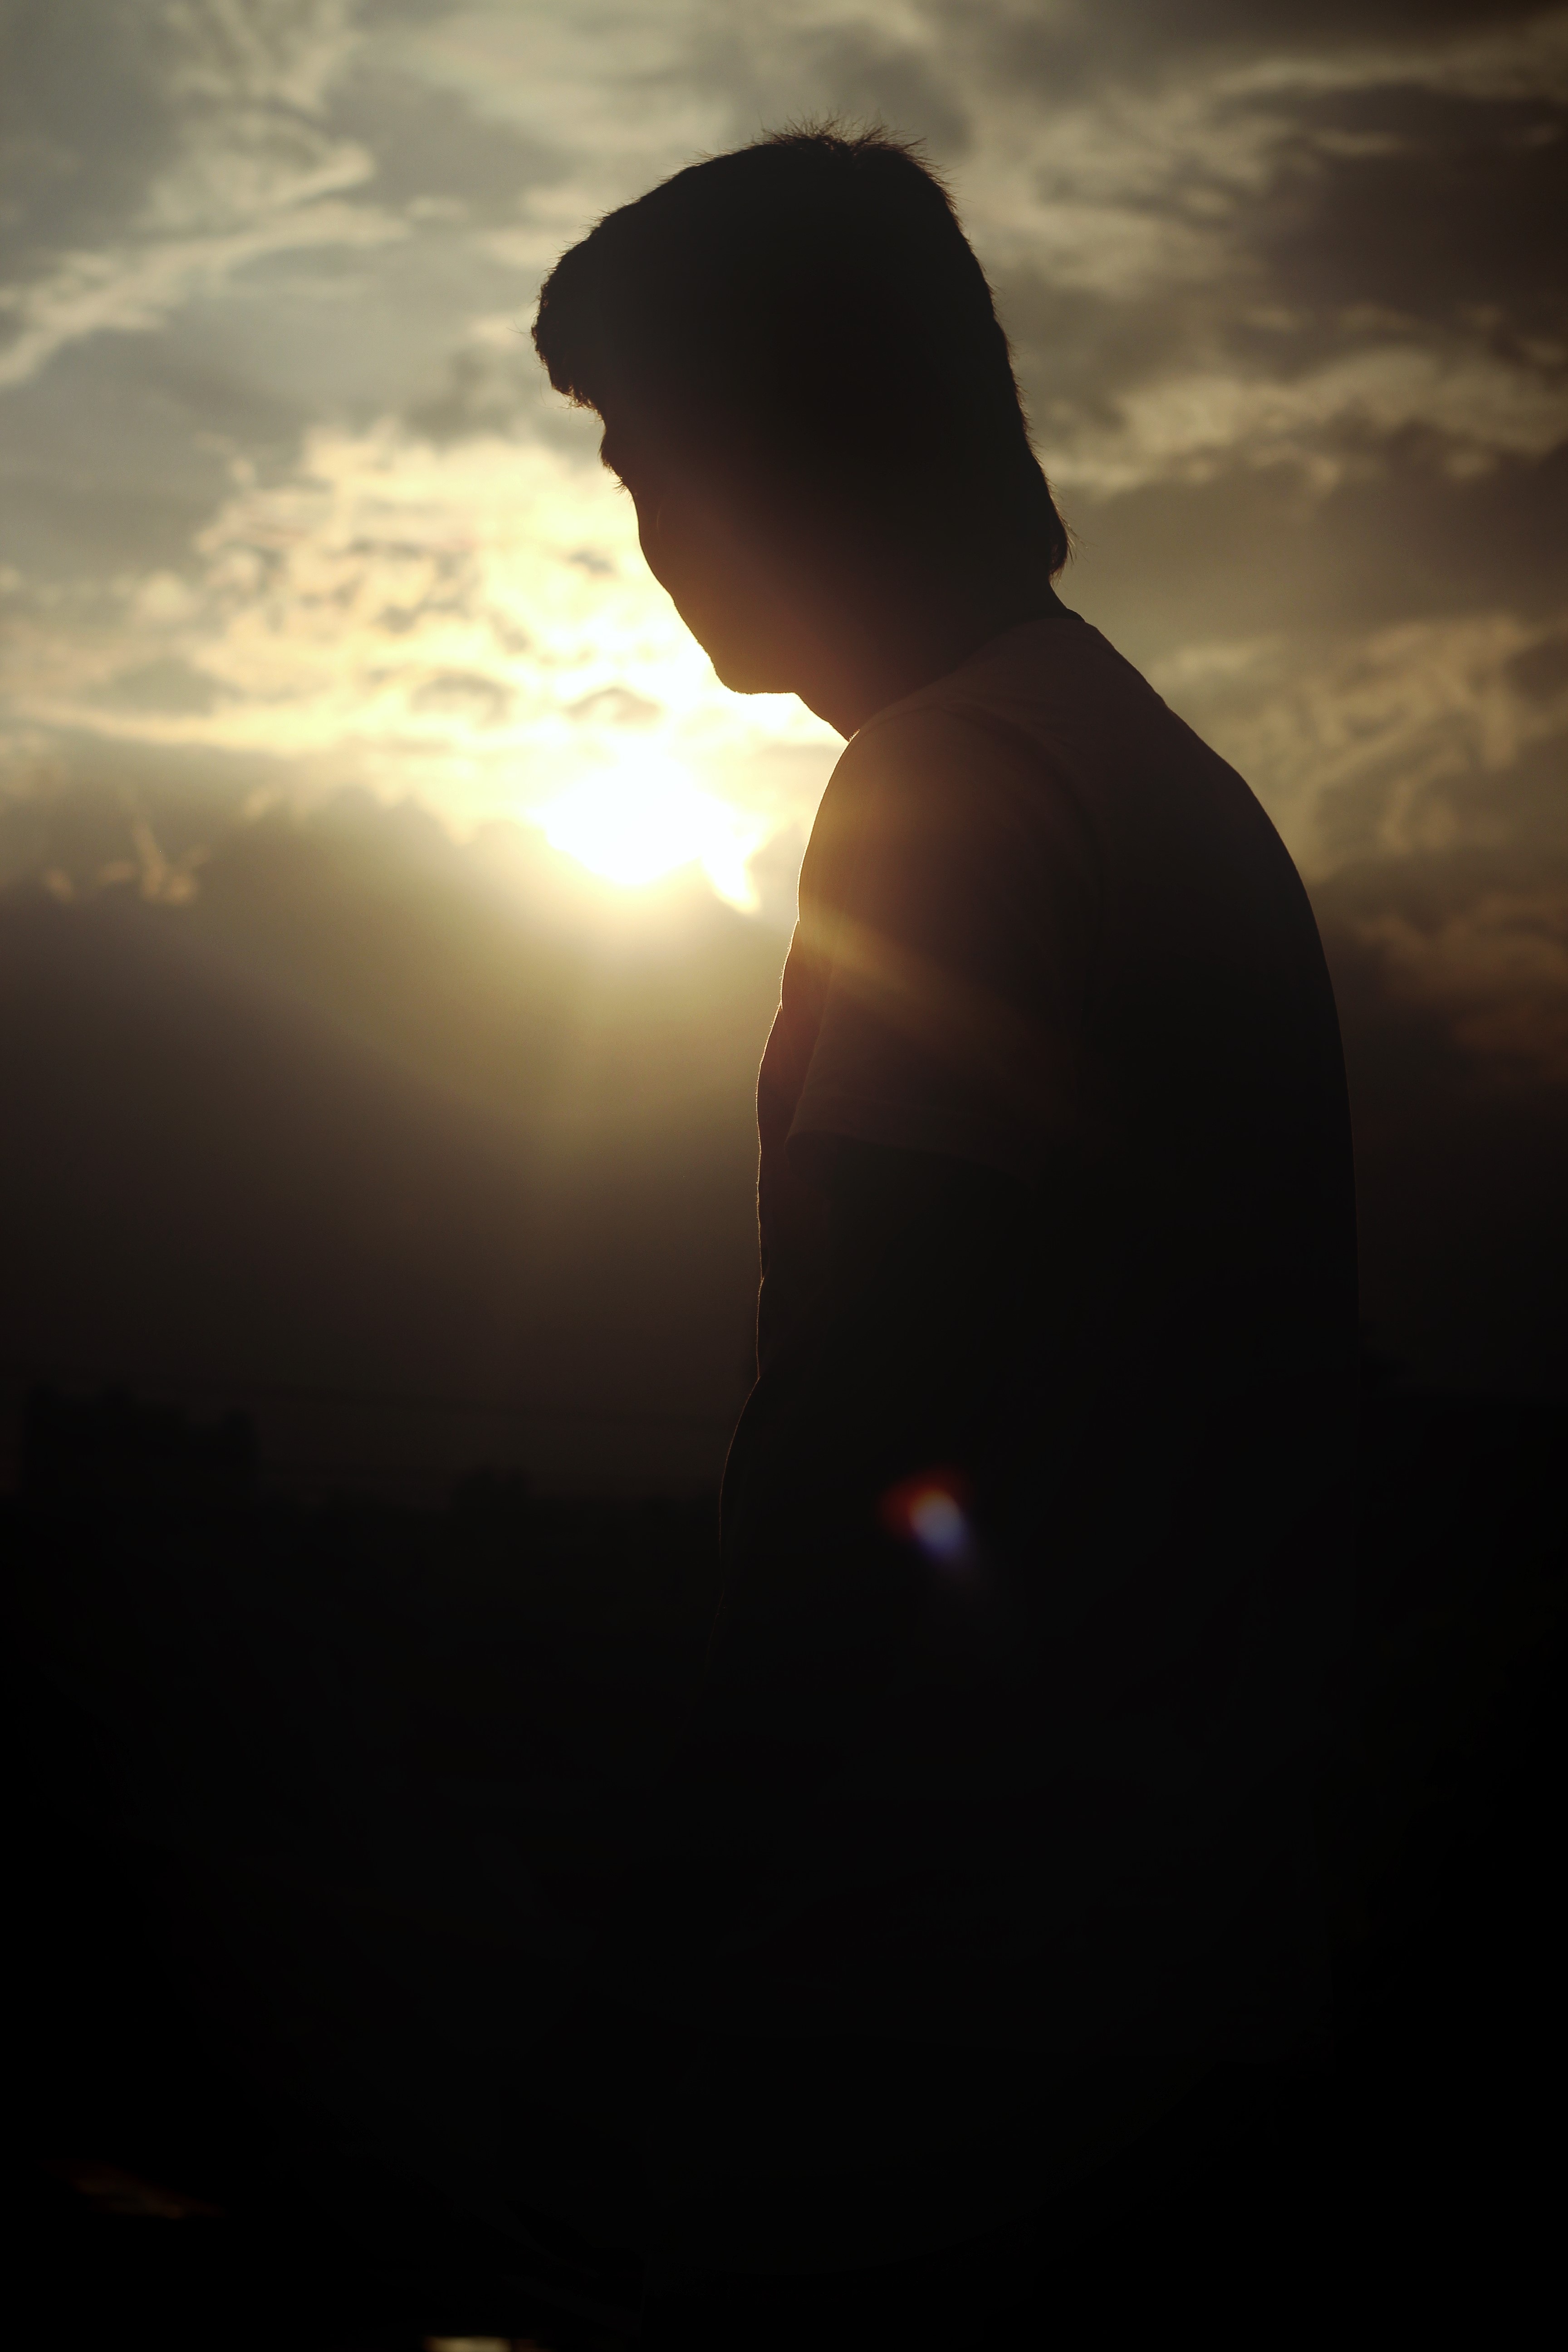
hand, man, nature, silhouette, person, light, cloud, people, sky, sun, sunrise, sunset, sunlight, dawn, atmosphere, summer, vacation, male, dusk, evening, reflection, shadow, darkness, freedom, lifestyle, golden hour, life, outdoors, backlighting, joy, sunset sky, success, people silhouettes, silhouette man, man silhouette, atmosphere of earth